Prime Minister of Malaysia

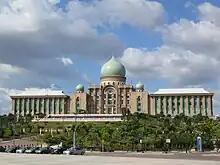
The prime minister's office at Perdana Putra, Putrajaya

According to the Federal Constitution, the Yang di-Pertuan Agong shall first appoint a prime minister to preside over the Cabinet. The prime minister is to be a member of the Dewan Rakyat (House of Representatives), and who in his majesty's judgment is likely to command the confidence of the majority of the members of that House. This person must be a Malaysian citizen, but cannot have obtained their citizenship by means of naturalisation or registration. The Yang di-Pertuan Agong shall appoint other ministers from either the Dewan Rakyat or Dewan Negara (Senate) with the prime minister's advice.